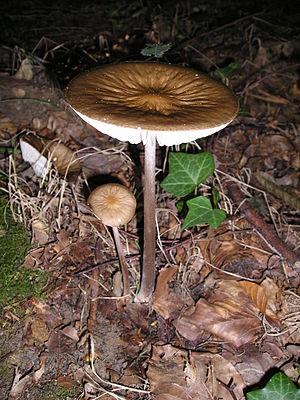
Xerula est un genre de champignons basidiomycètes de la famille des Physalacriaceae, qui a notamment comme caractéristiques un long pied fin et des spores blanches.
La collybie radicante est un champignon agaricomycète du genre Oudemansiella et de la famille des Physalacriaceae.